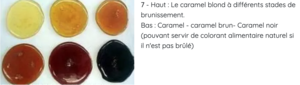
Les différents stade du caramel, selon Chef Simon
Fait de sucre ayant perdu son eau de cristallisation, le caramel est une confiserie obtenue par la cuisson du sucre. Le caramel liquide sert à décorer ou parfumer les desserts tels les gâteaux et glaces.